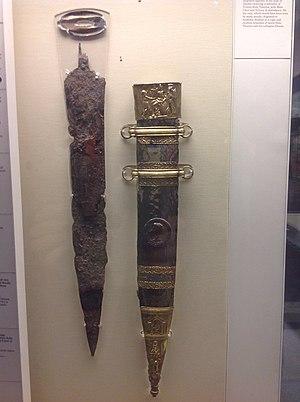
Le British Museum, est un musée de l'histoire et de la culture humaine, situé à Londres, au Royaume-Uni. Ses collections, constituées de plus de sept millions d’objets, sont parmi les plus importantes du monde et proviennent de tous les continents. Elles illustrent l’histoire humaine de ses débuts à aujourd'hui.
L’épée est une arme blanche à double tranchant composée d'une lame droite en métal pourvue le cas échéant d'une gouttière, d'une poignée et, à certaines époques, d'une garde protégeant la main et d'un pommeau.
L'épée dite de Tibère est un glaive romain en fer avec son fourreau en bronze, qui date du début du Iᵉʳ siècle, vers 16-17.
Le glaive, mot emprunté au gaulois cladio, désigne le gladius. Cette épée courte a évolué au fil du temps et couvre une variété de formes.